Regulation of electronic cigarettes

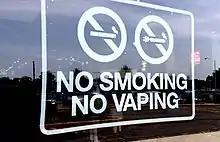
A no smoking or vaping sign from the US.

In the United States, different measures have been taken to regulate e-cigarettes. In March 2010, New Jersey became the first state to implement e-cigarette Minimum Legal Sale Age Law (MLSA) and comprehensive indoor use ban in workplaces, restaurants, and bars. That same year, Minnesota imposed the first e-cigarette tax in the country. Six years later, the Food and Drug Administration's Center for Tobacco Products (FDA-CTP) deemed e-cigarettes to be tobacco products. In May 2016, the FDA-CTP made the following requirements: e-cigarettes are required to carry a warning label, a national e-cigarette MLSA of 18 was put in place, and the FDA-CTP must eventually approve all e-cigarette products through a pre-market application process.